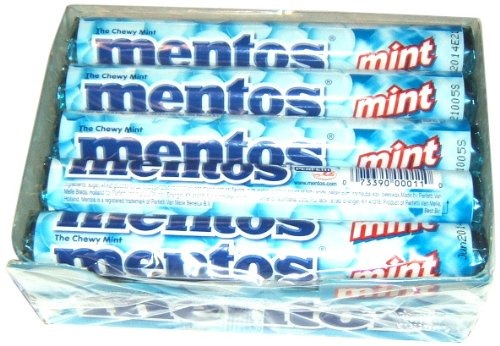
Item Name: mentos Mint, 15 Count (Pack of 1)
Value: 20.0
Unit: oz

Price: 19.99